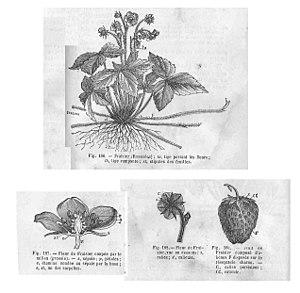
Fraisier